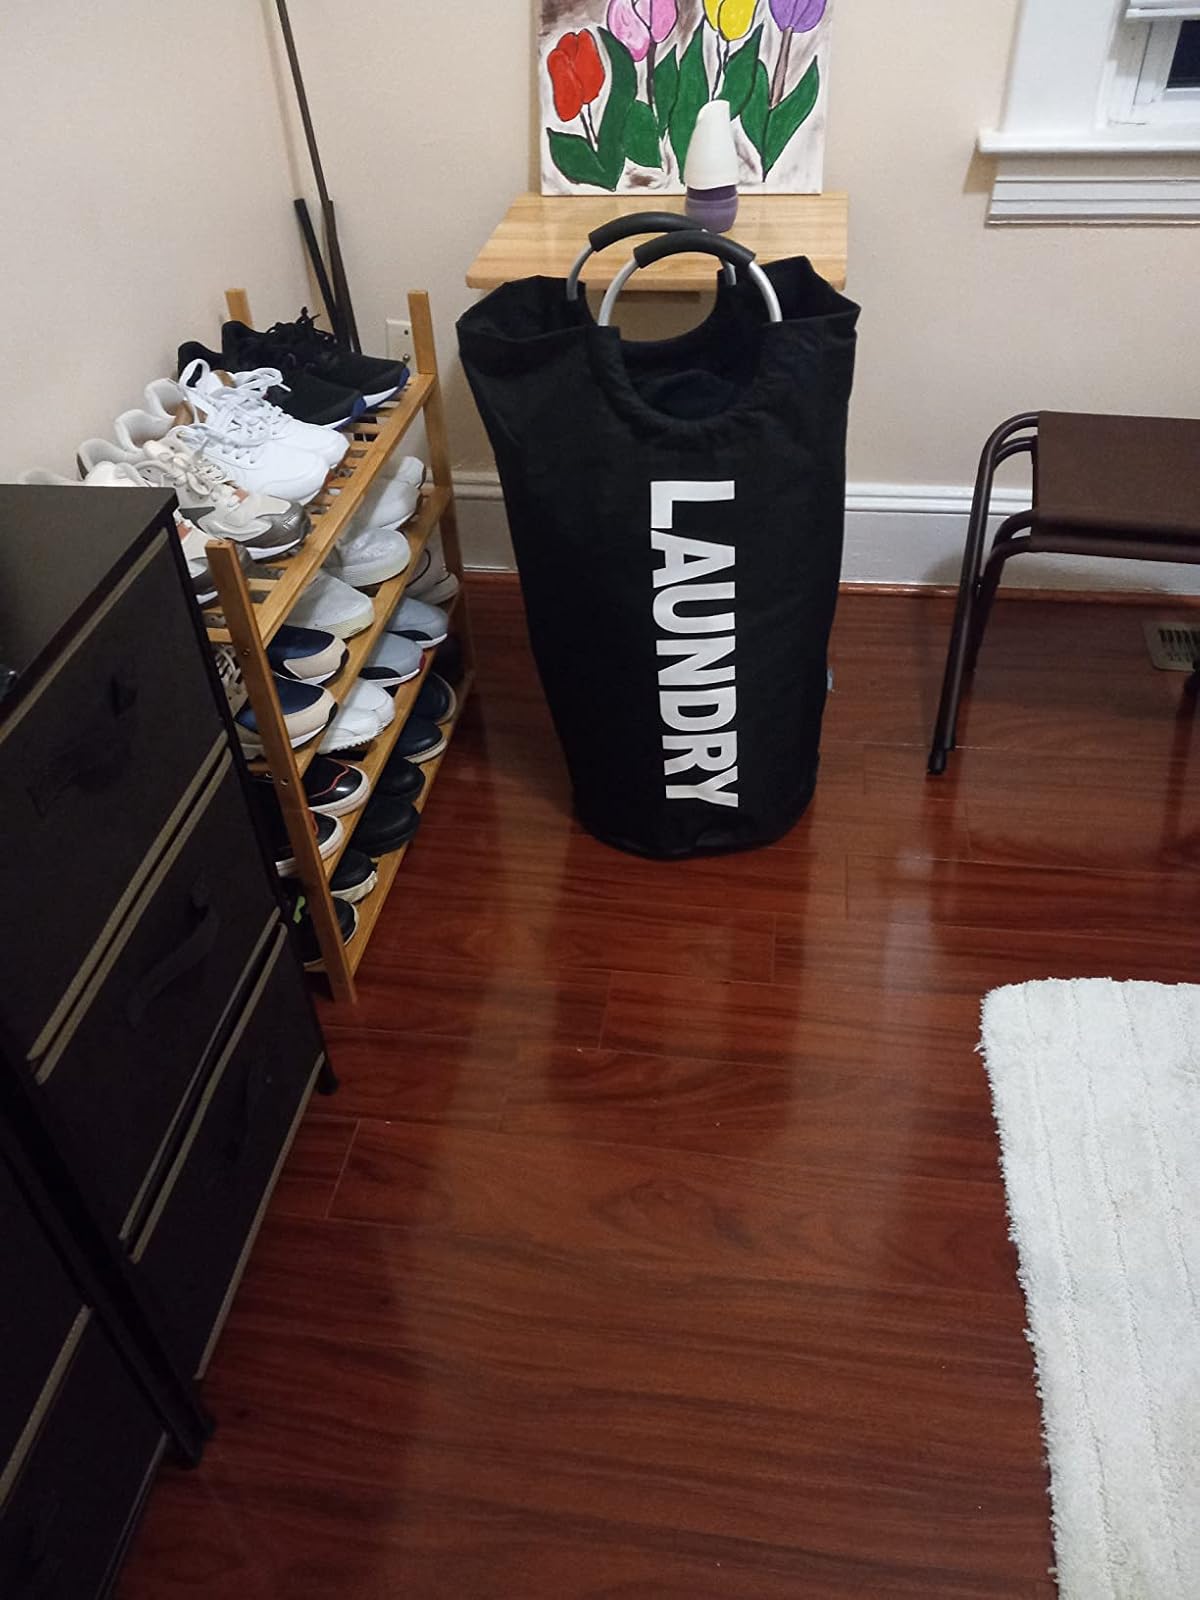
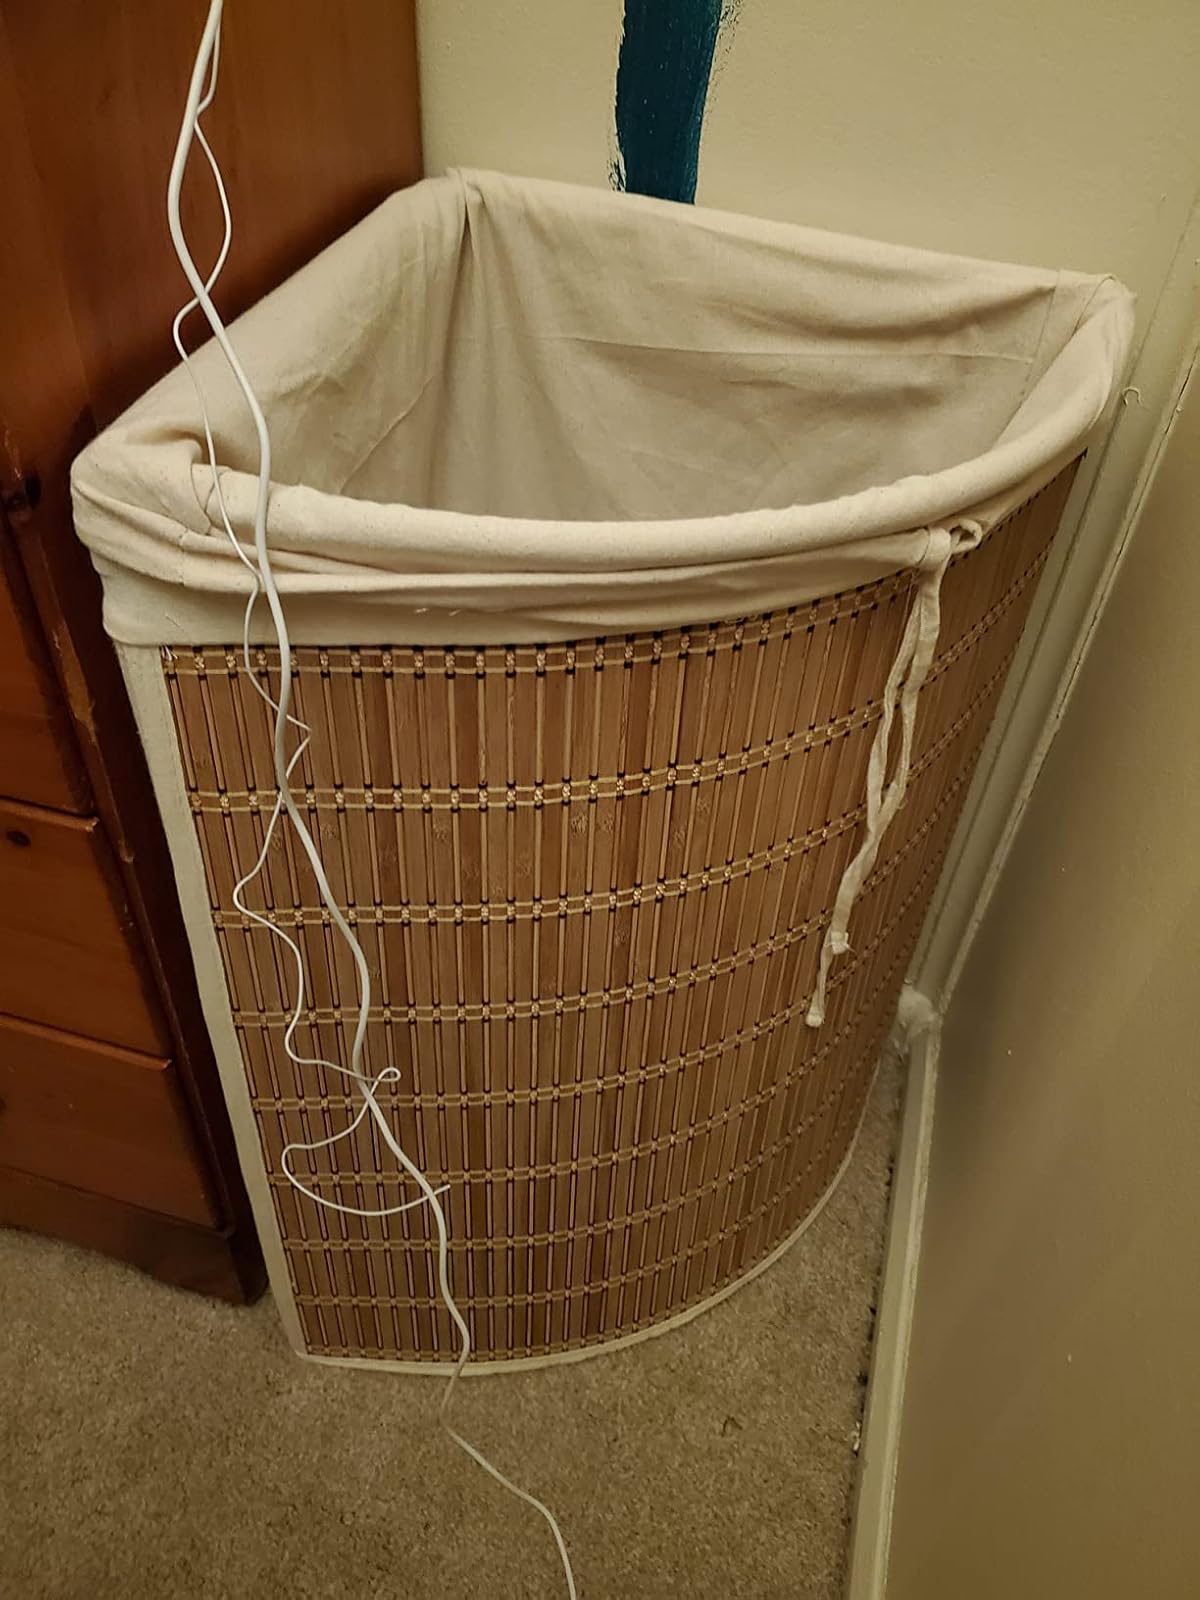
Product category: items_hamper
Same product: no